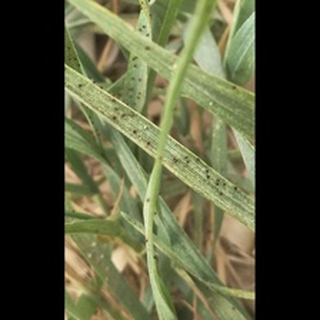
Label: wheat_mite